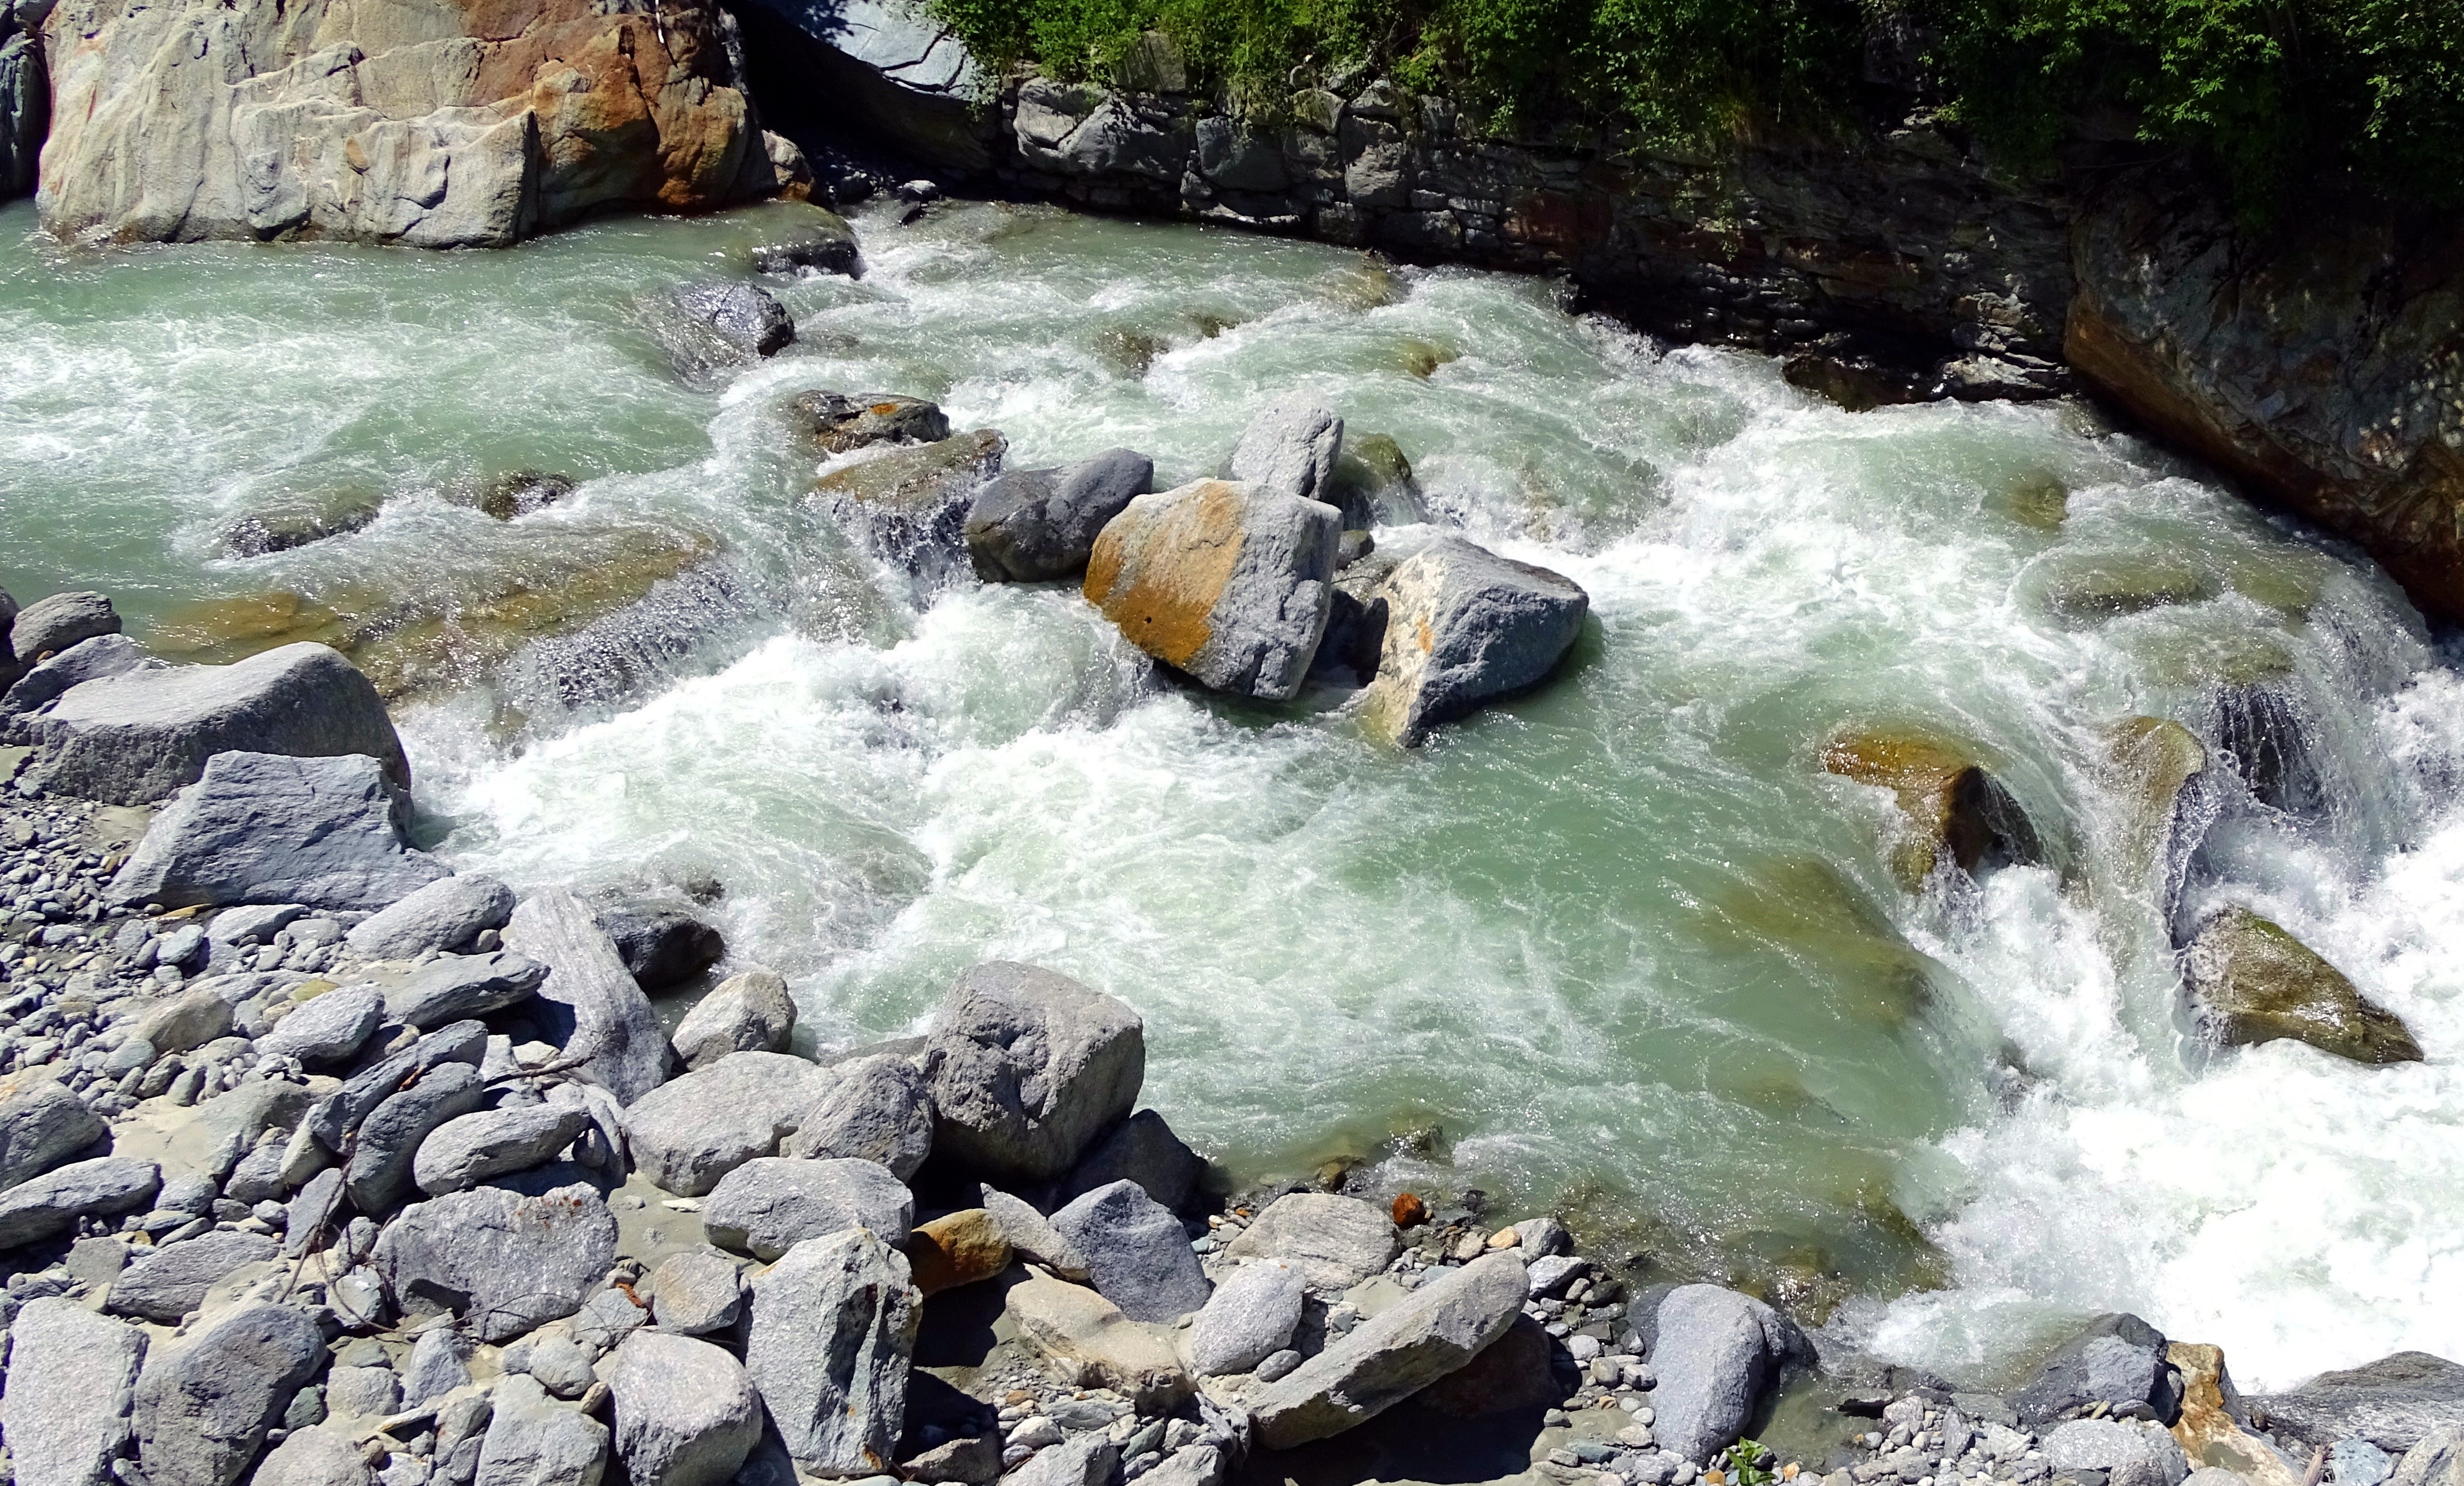
water, nature, rock, river, stream, rapid, body of water, switzerland, water feature, watercourse, landform